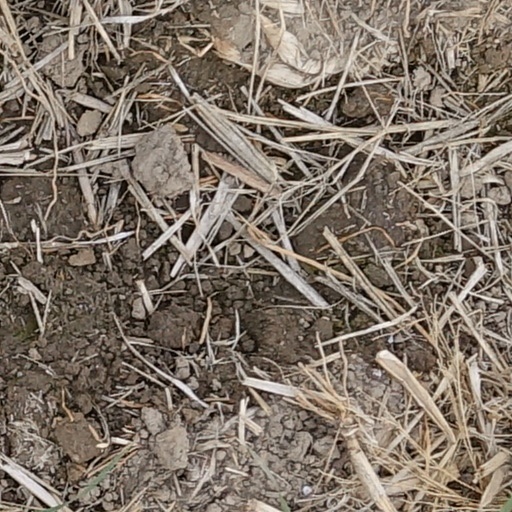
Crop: wheat